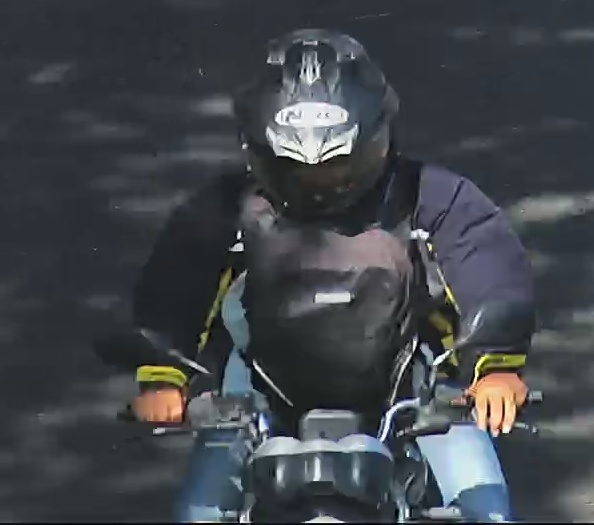
person-with-helmet: 1
person-without-helmet: 0